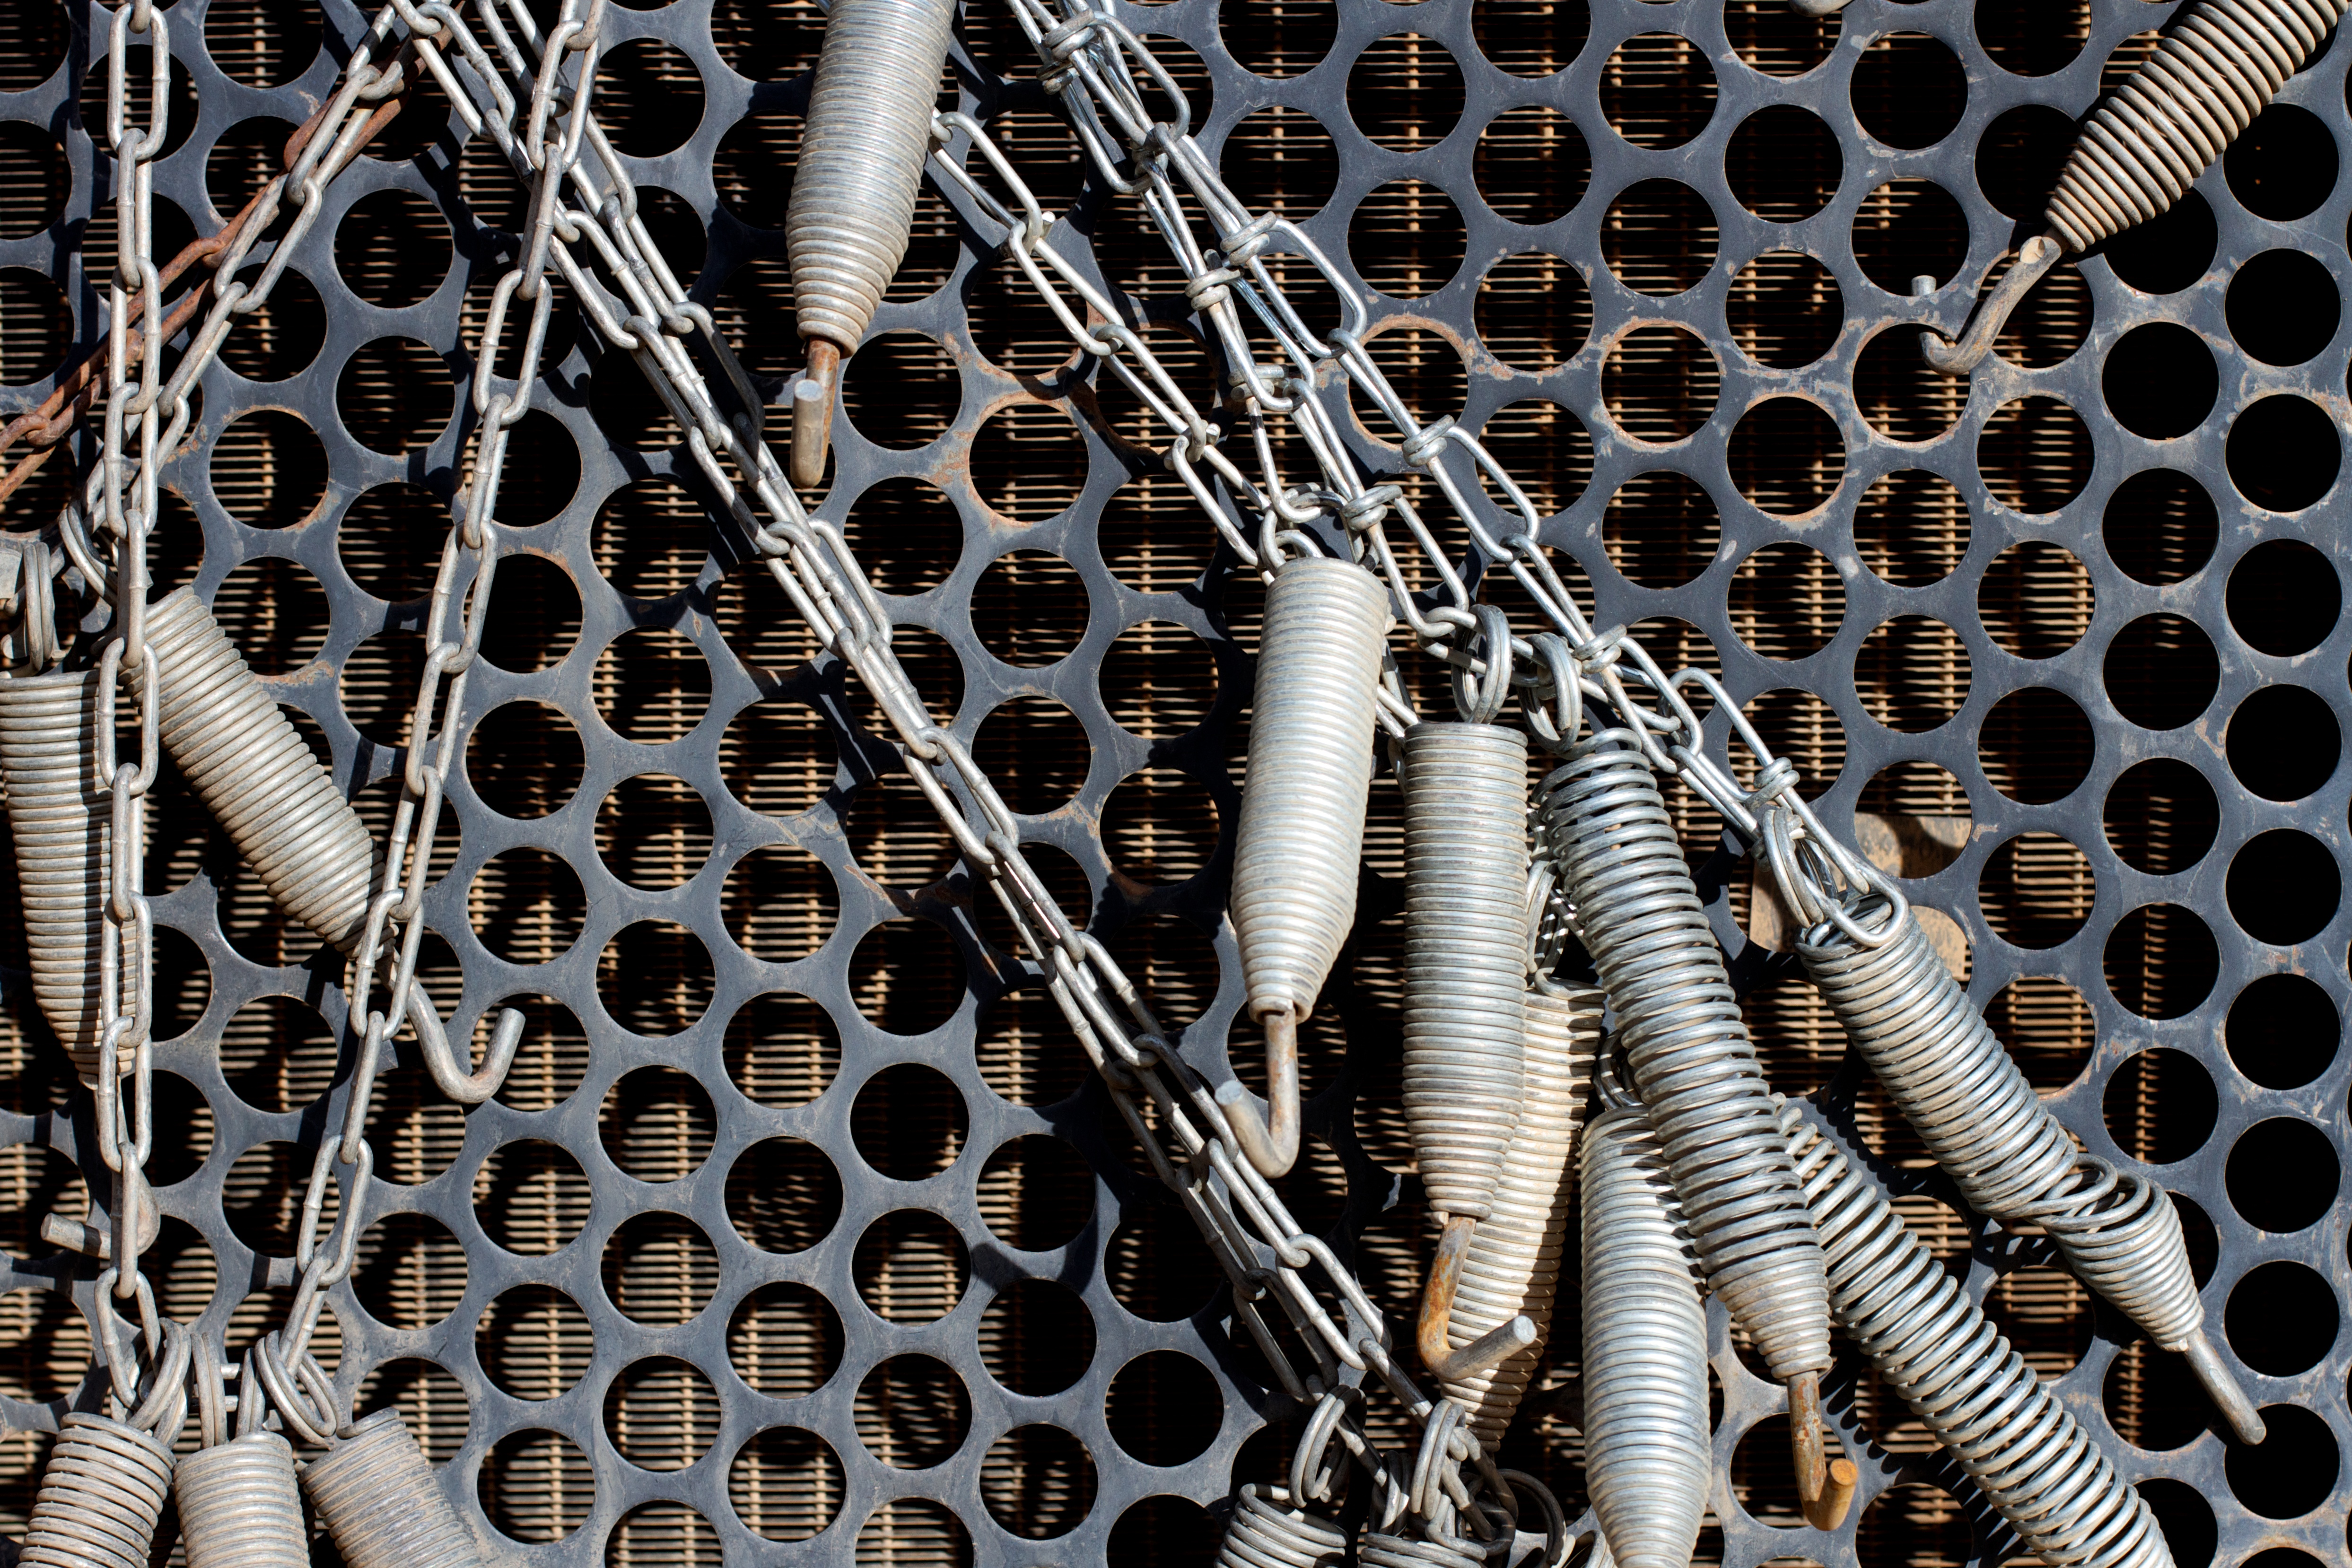
branch, line, electricity, material, iron, chain link fencing